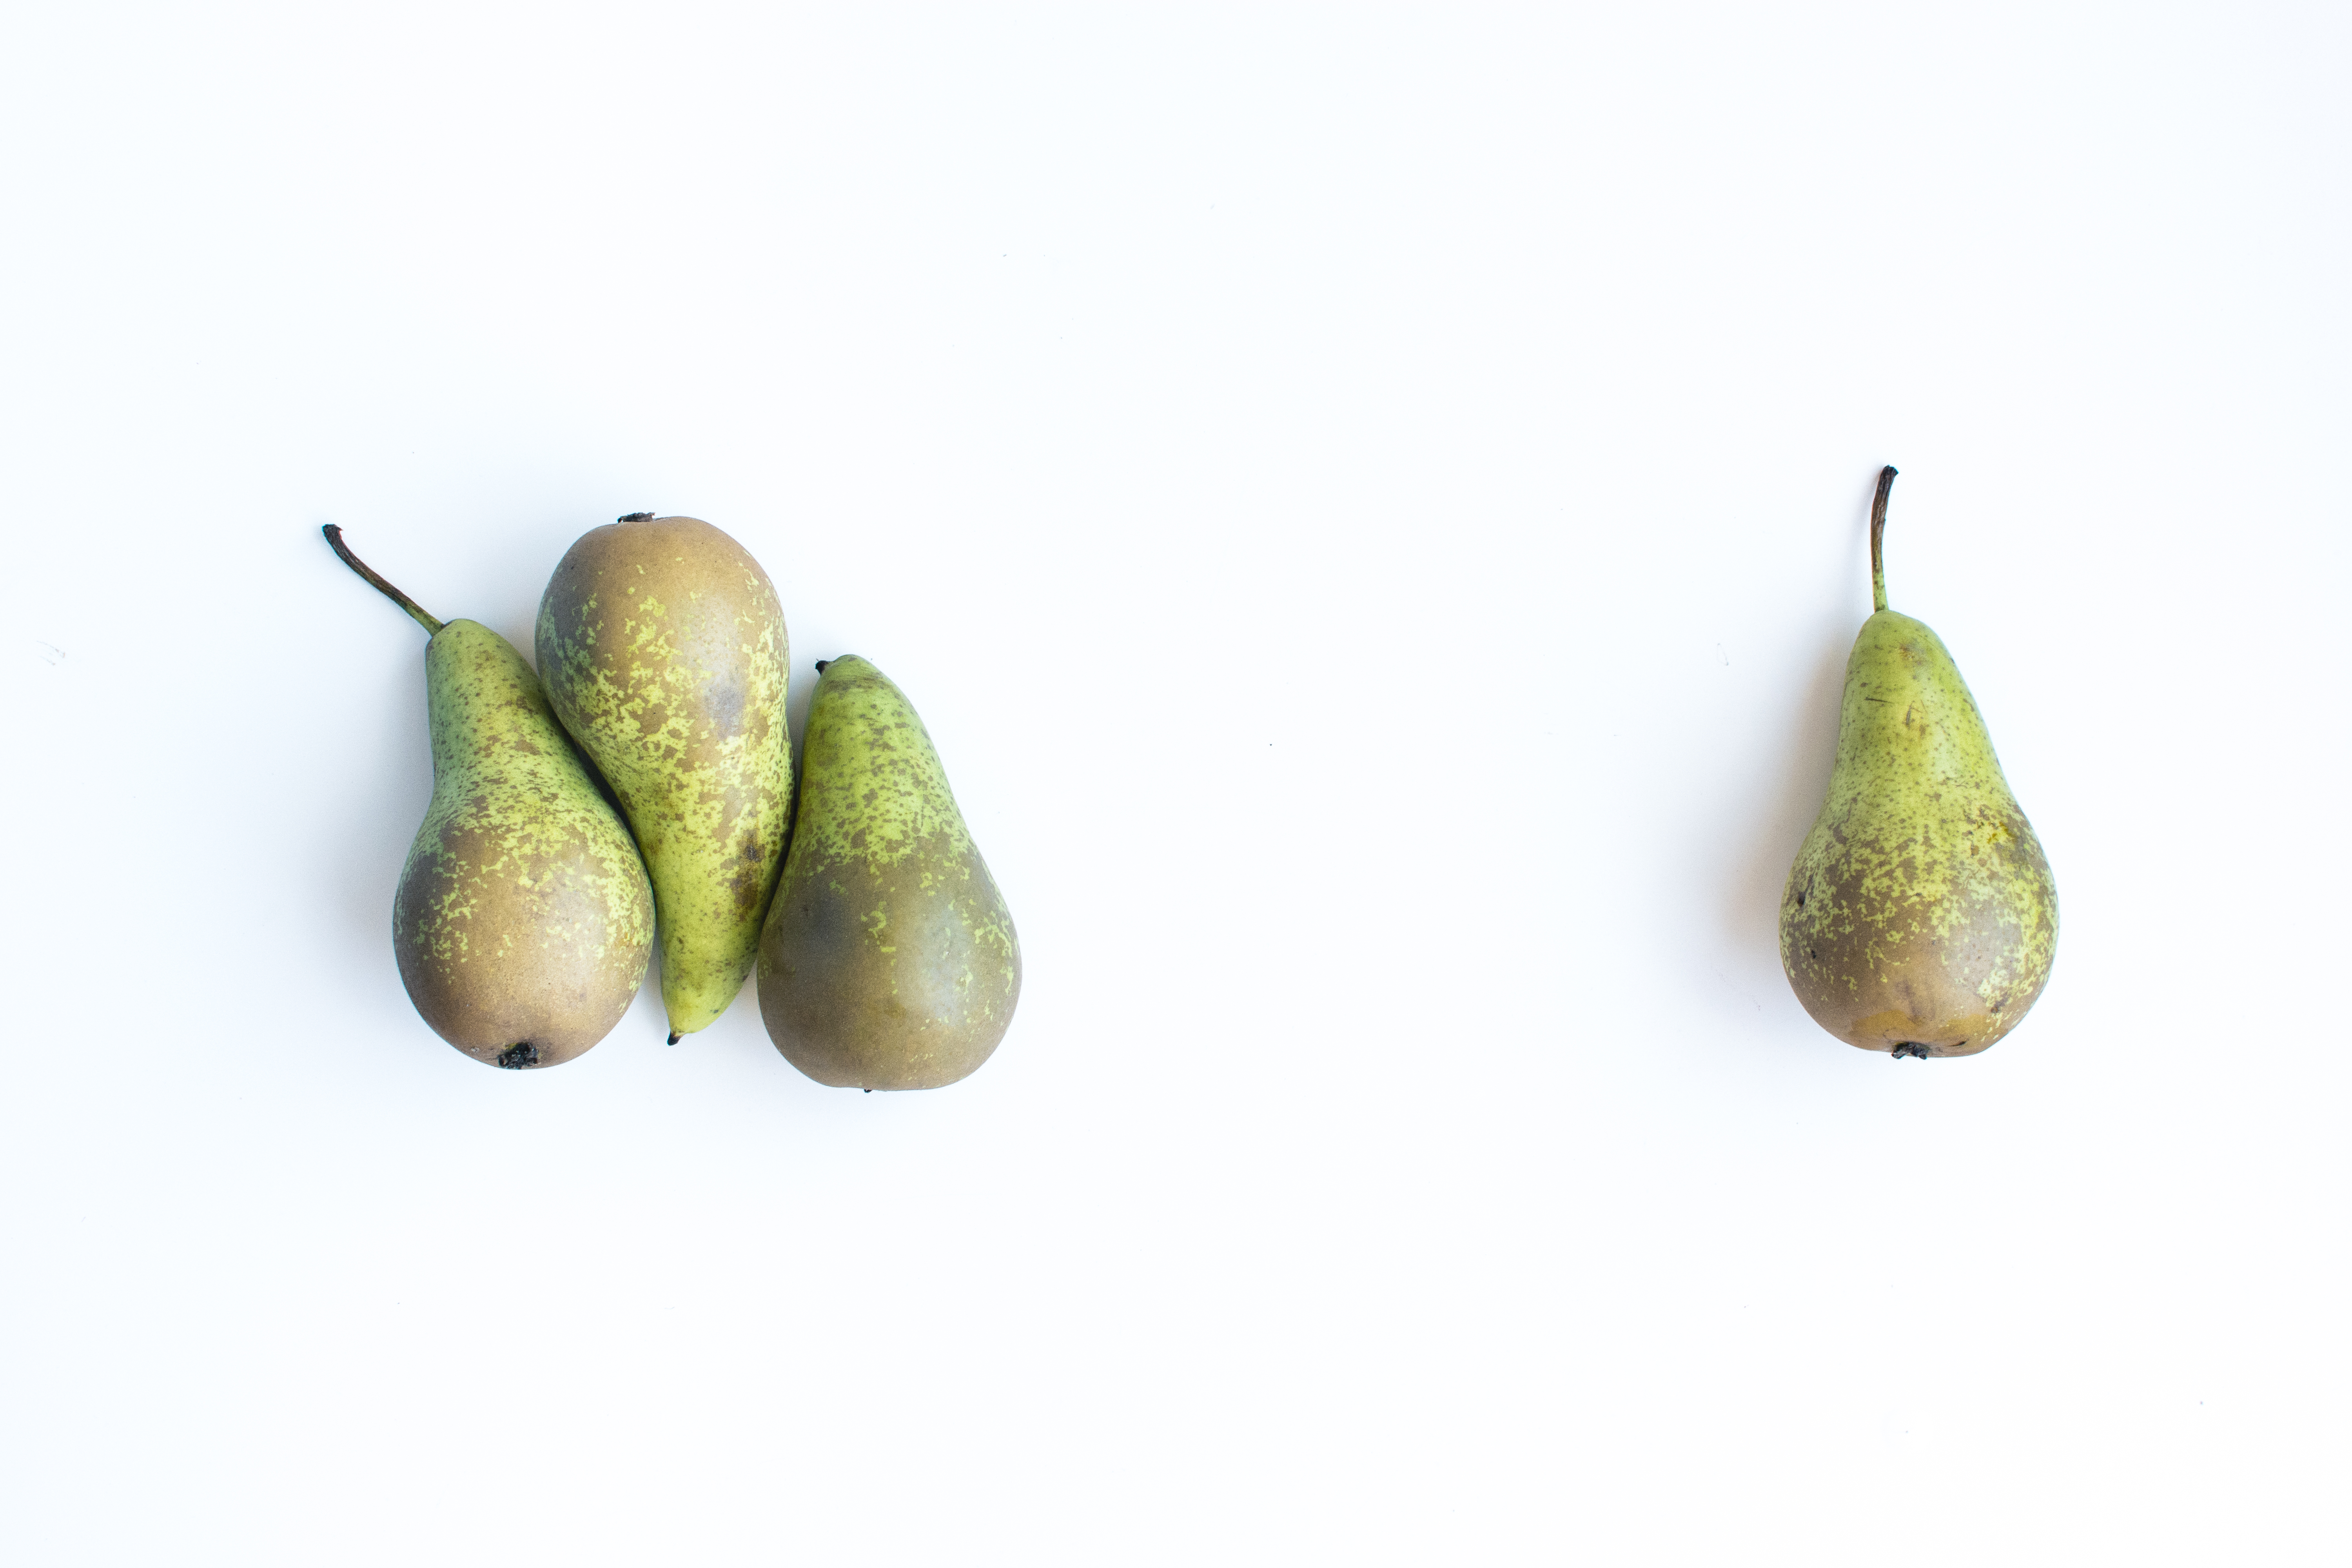
pear, plant, tree, fruit, food, produce